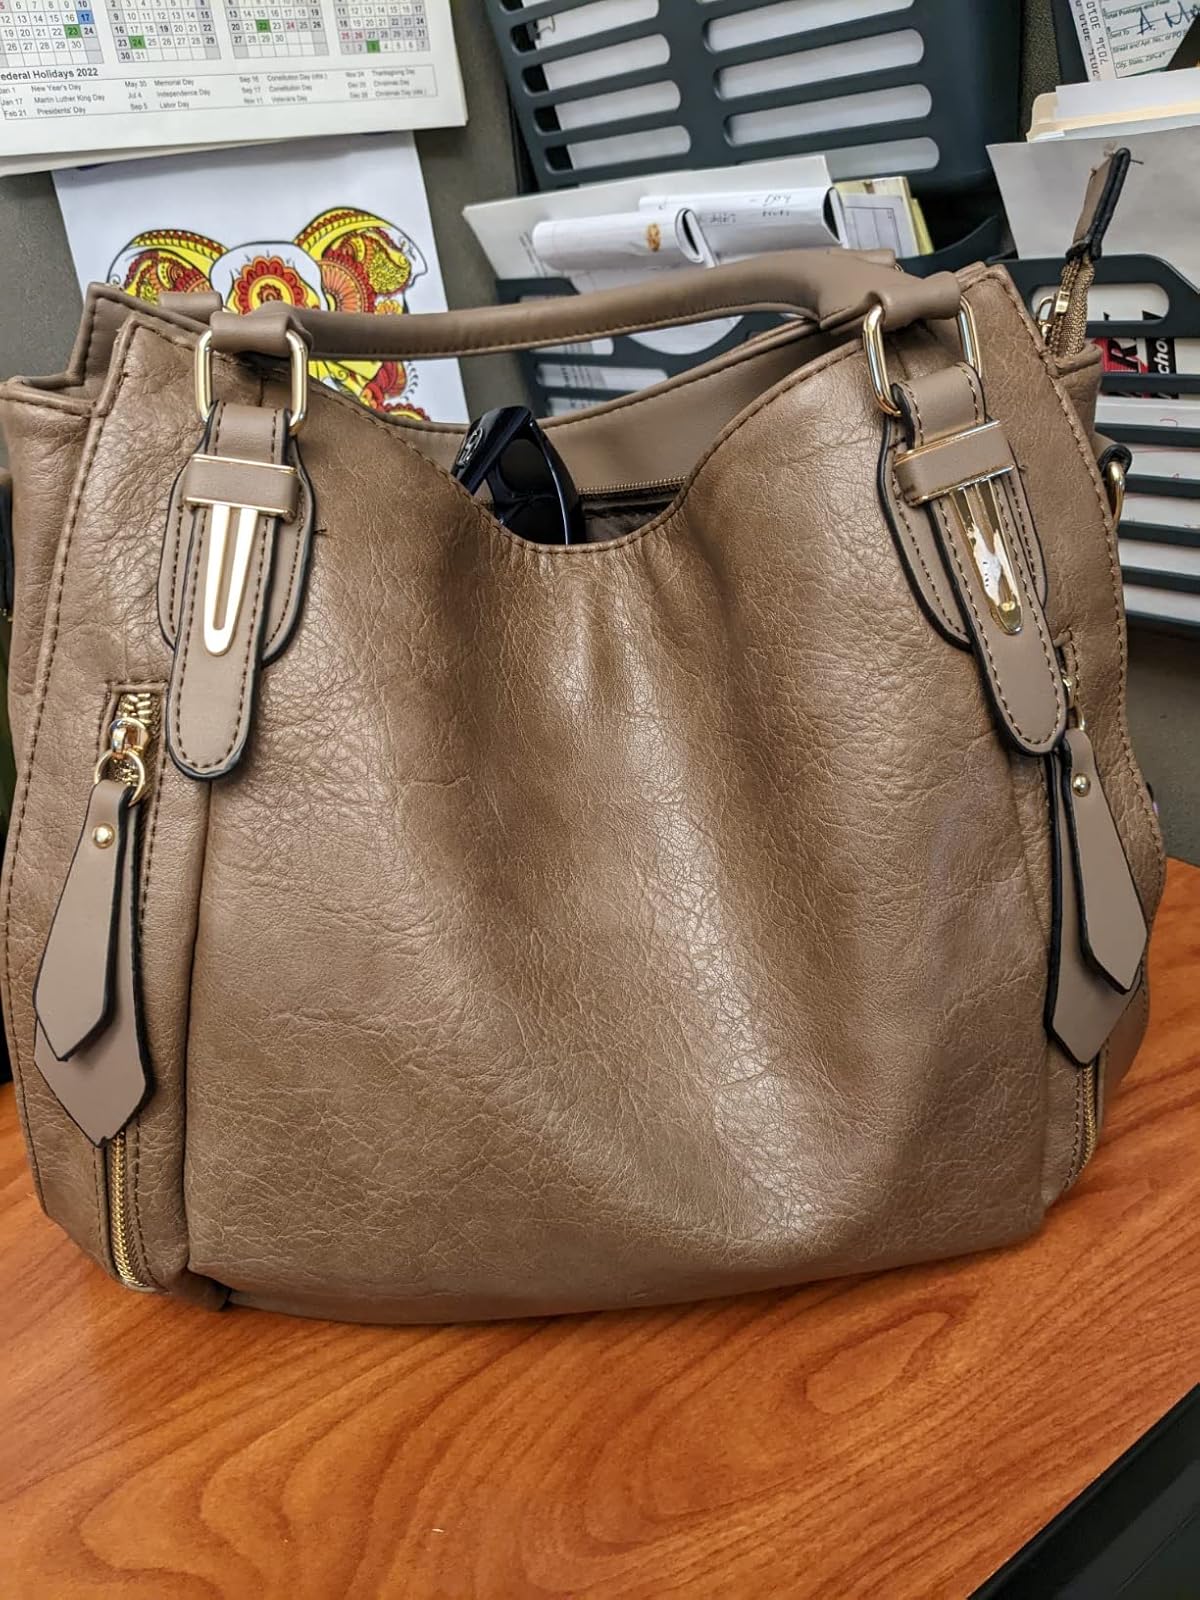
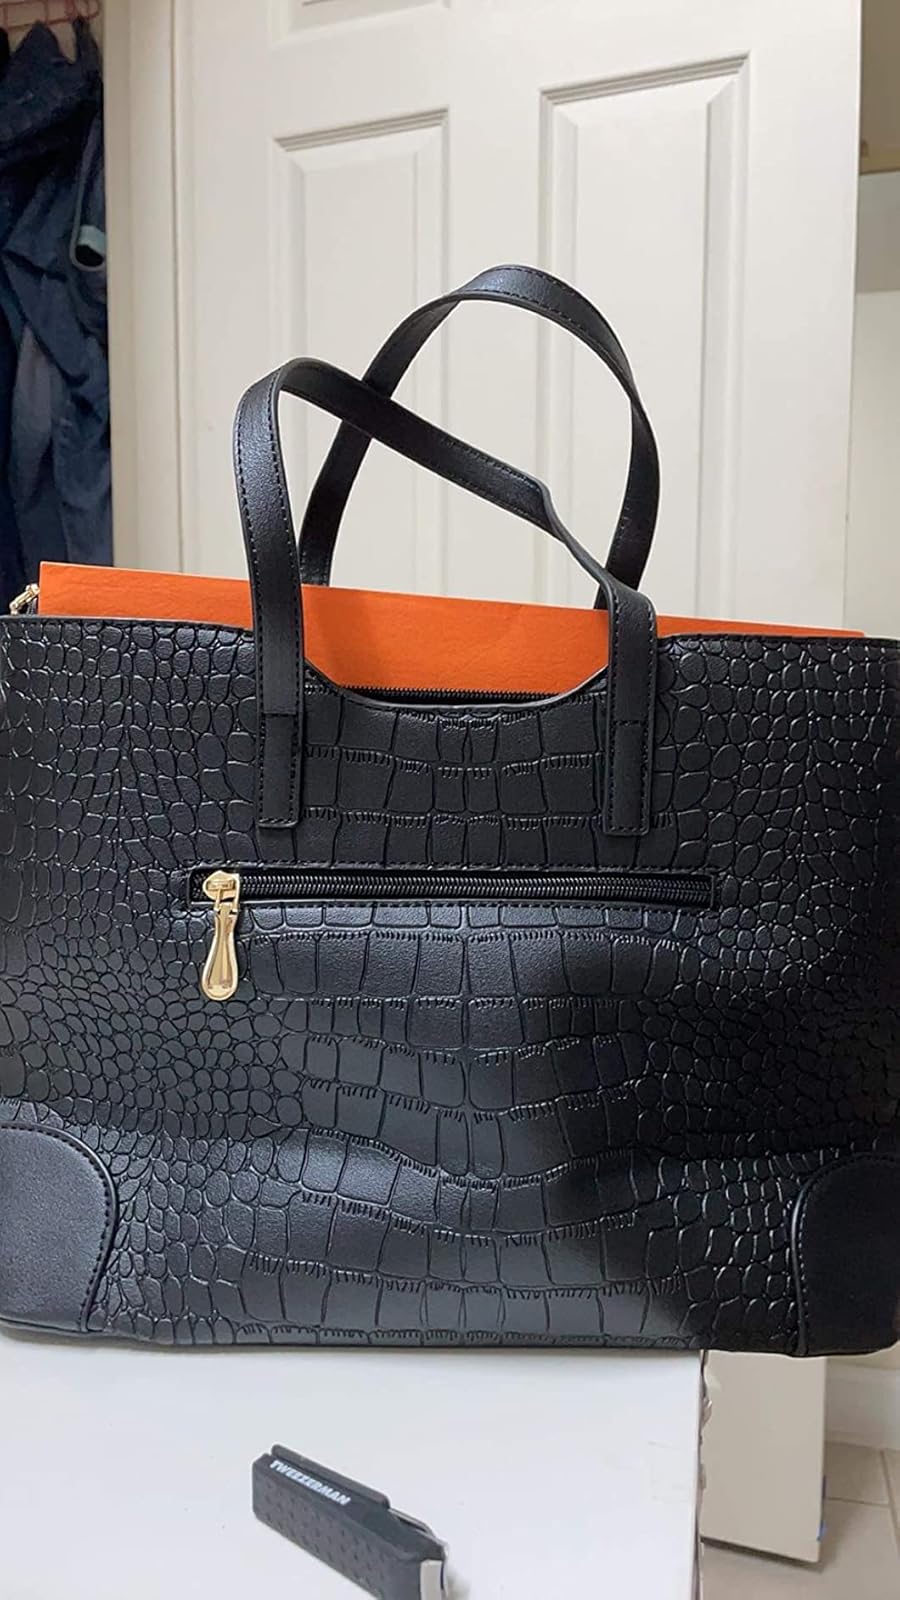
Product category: accessories_handbag
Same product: no